The Man Who Stood in the Way

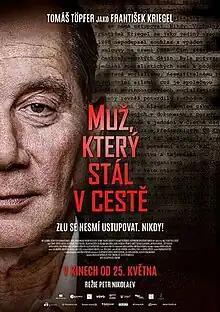
Theatrical release poster

The Man Who Stood in the Way is a 2023 historical drama film directed by Petr Nikolaev. The film focuses on František Kriegel, the only political leader who, during the Warsaw Pact invasion of Czechoslovakia, declined to sign the Moscow Protocol. It is based on a novel by Ivan Fíla of the same name. Fíla was originally set to direct the film.